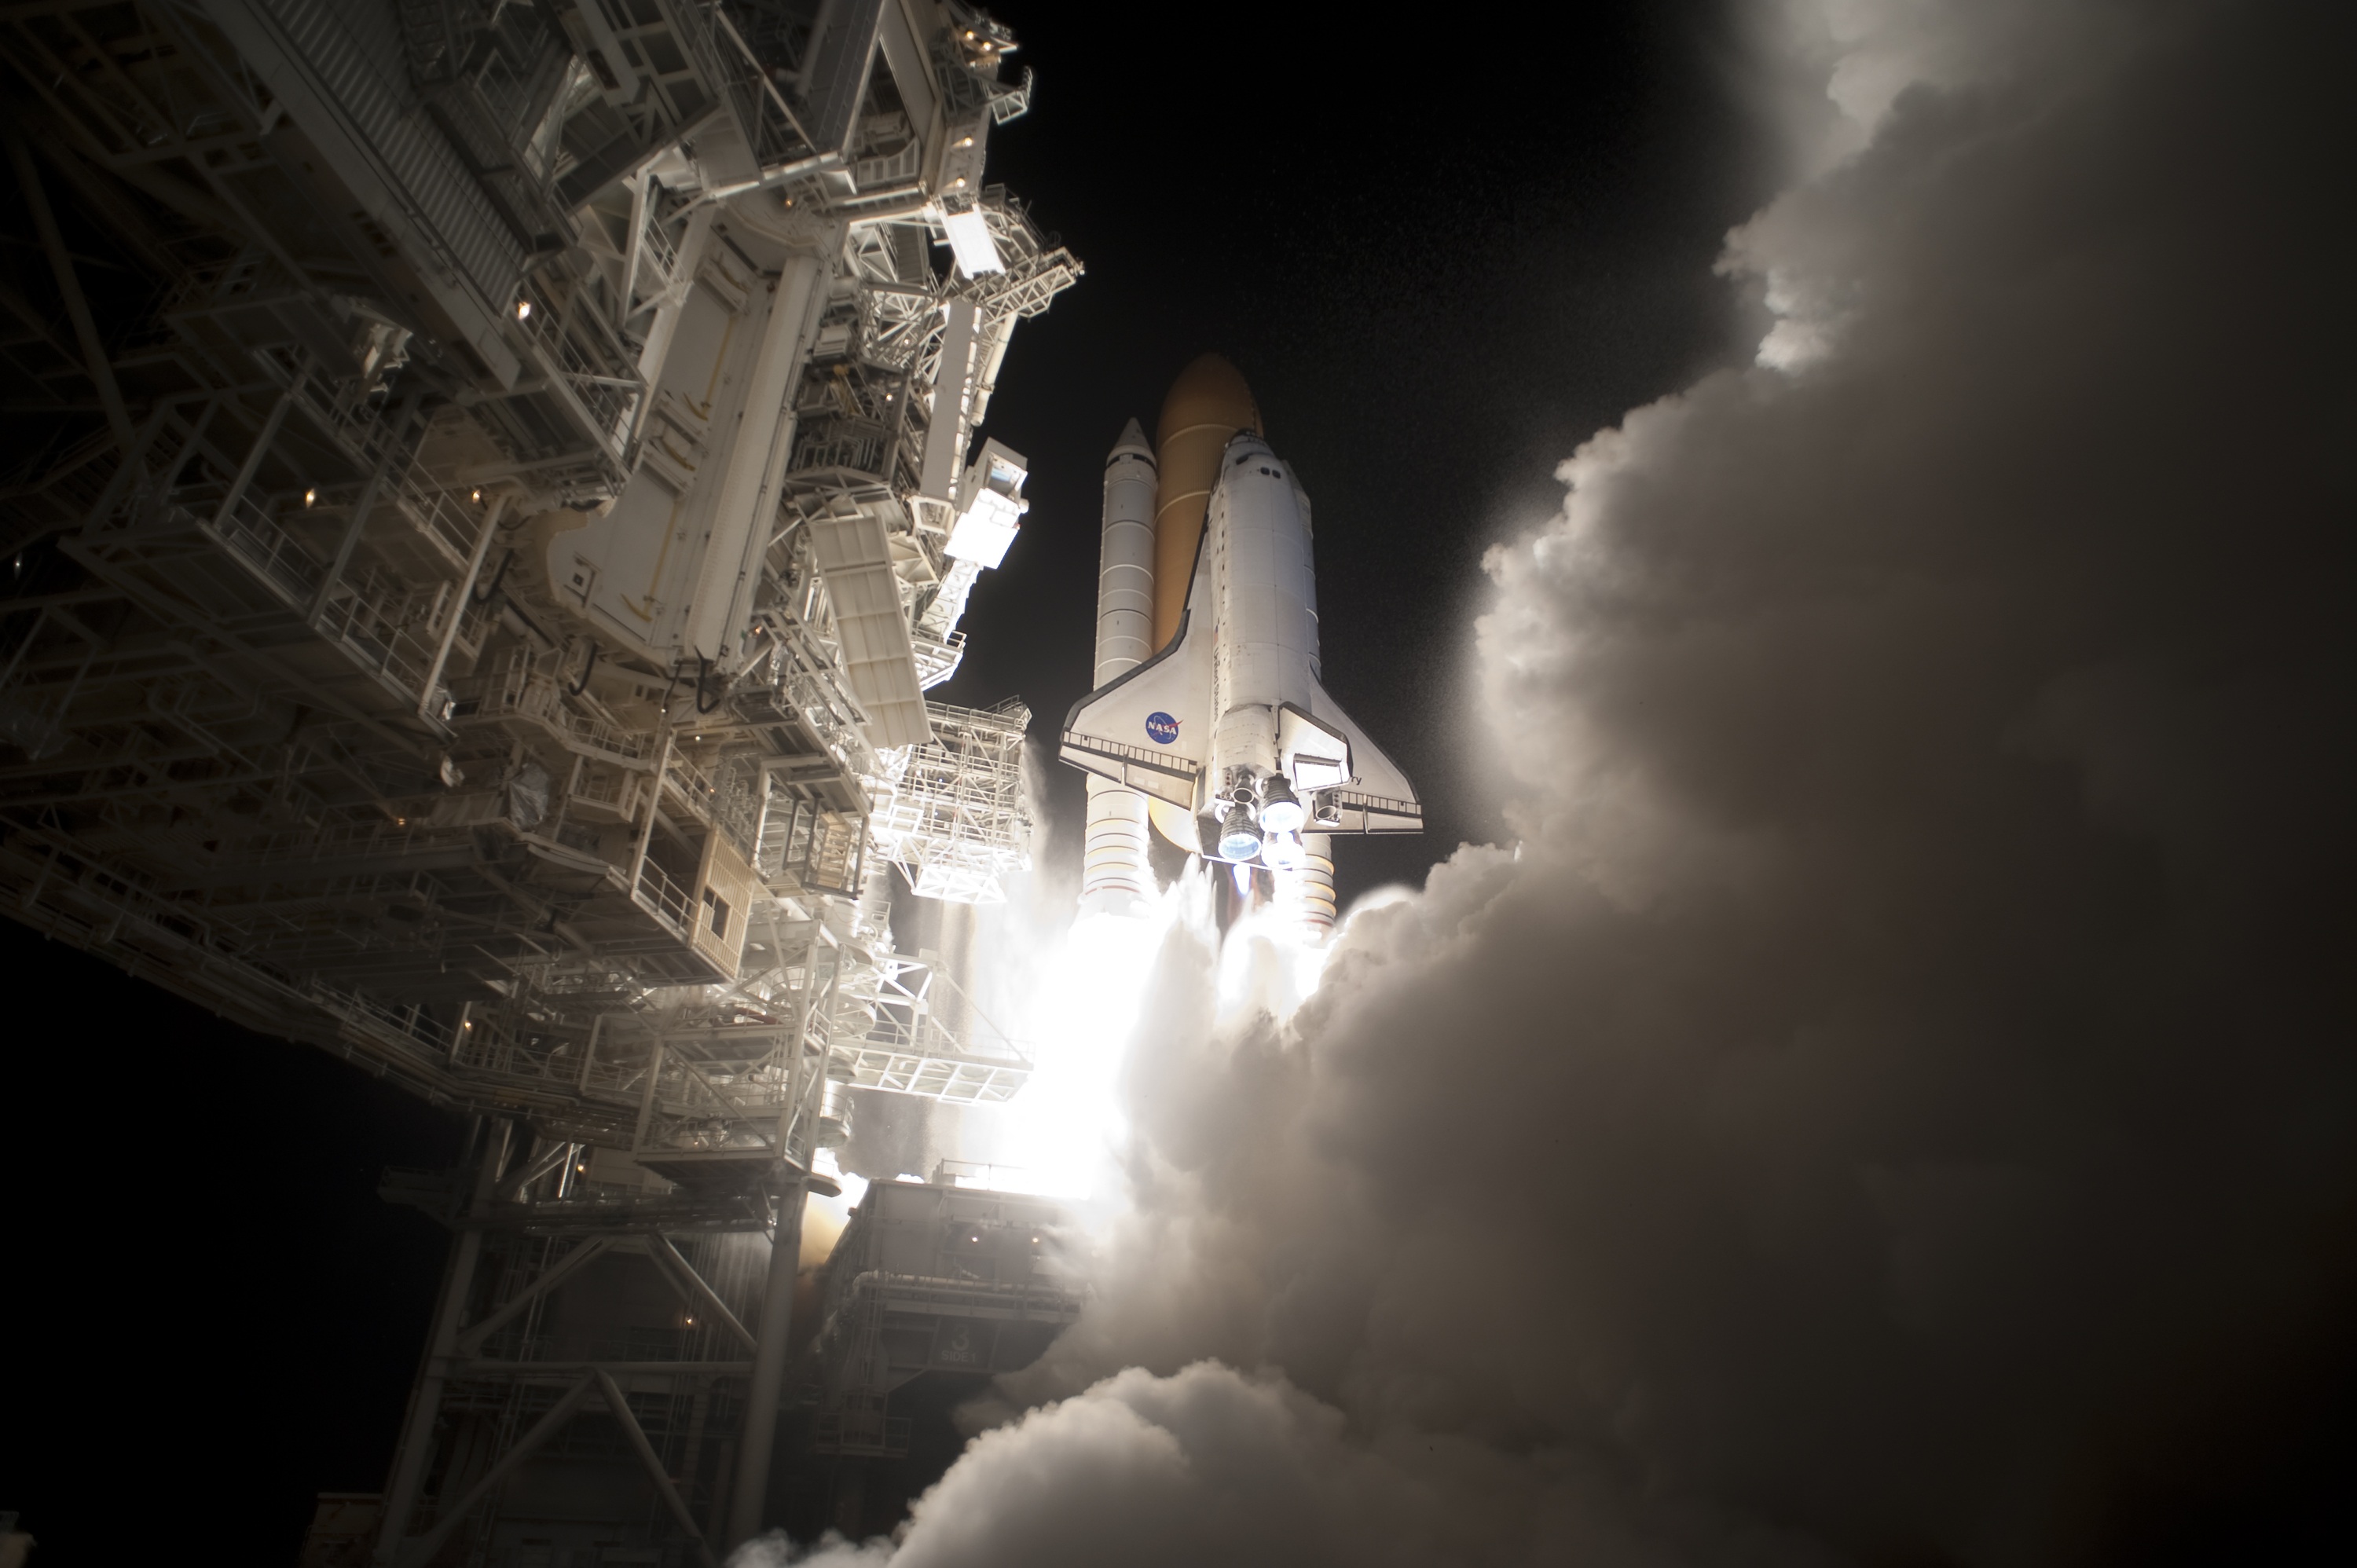
light, sky, technology, night, sunlight, flight, darkness, rocket, mission, nasa, launch, clouds, discovery, spaceship, exhaust, astronauts, liftoff, space shuttle, blastoff